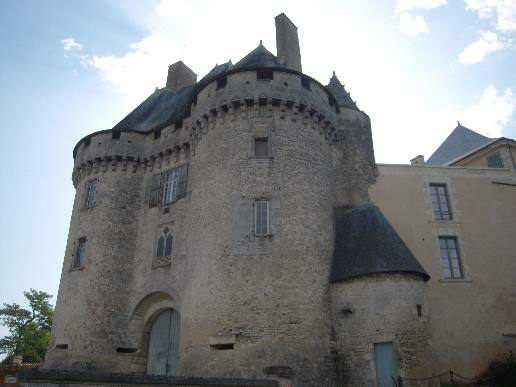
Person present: No